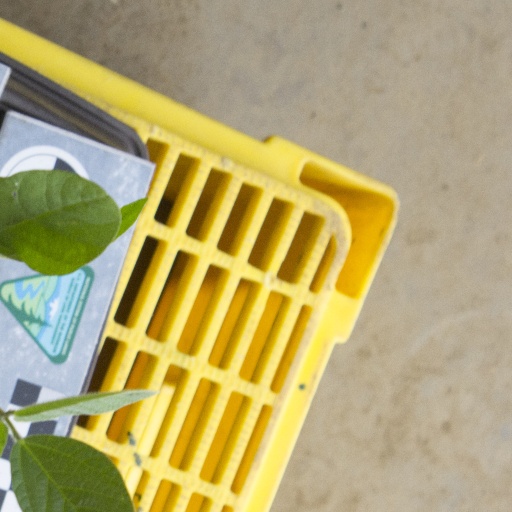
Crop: soybean